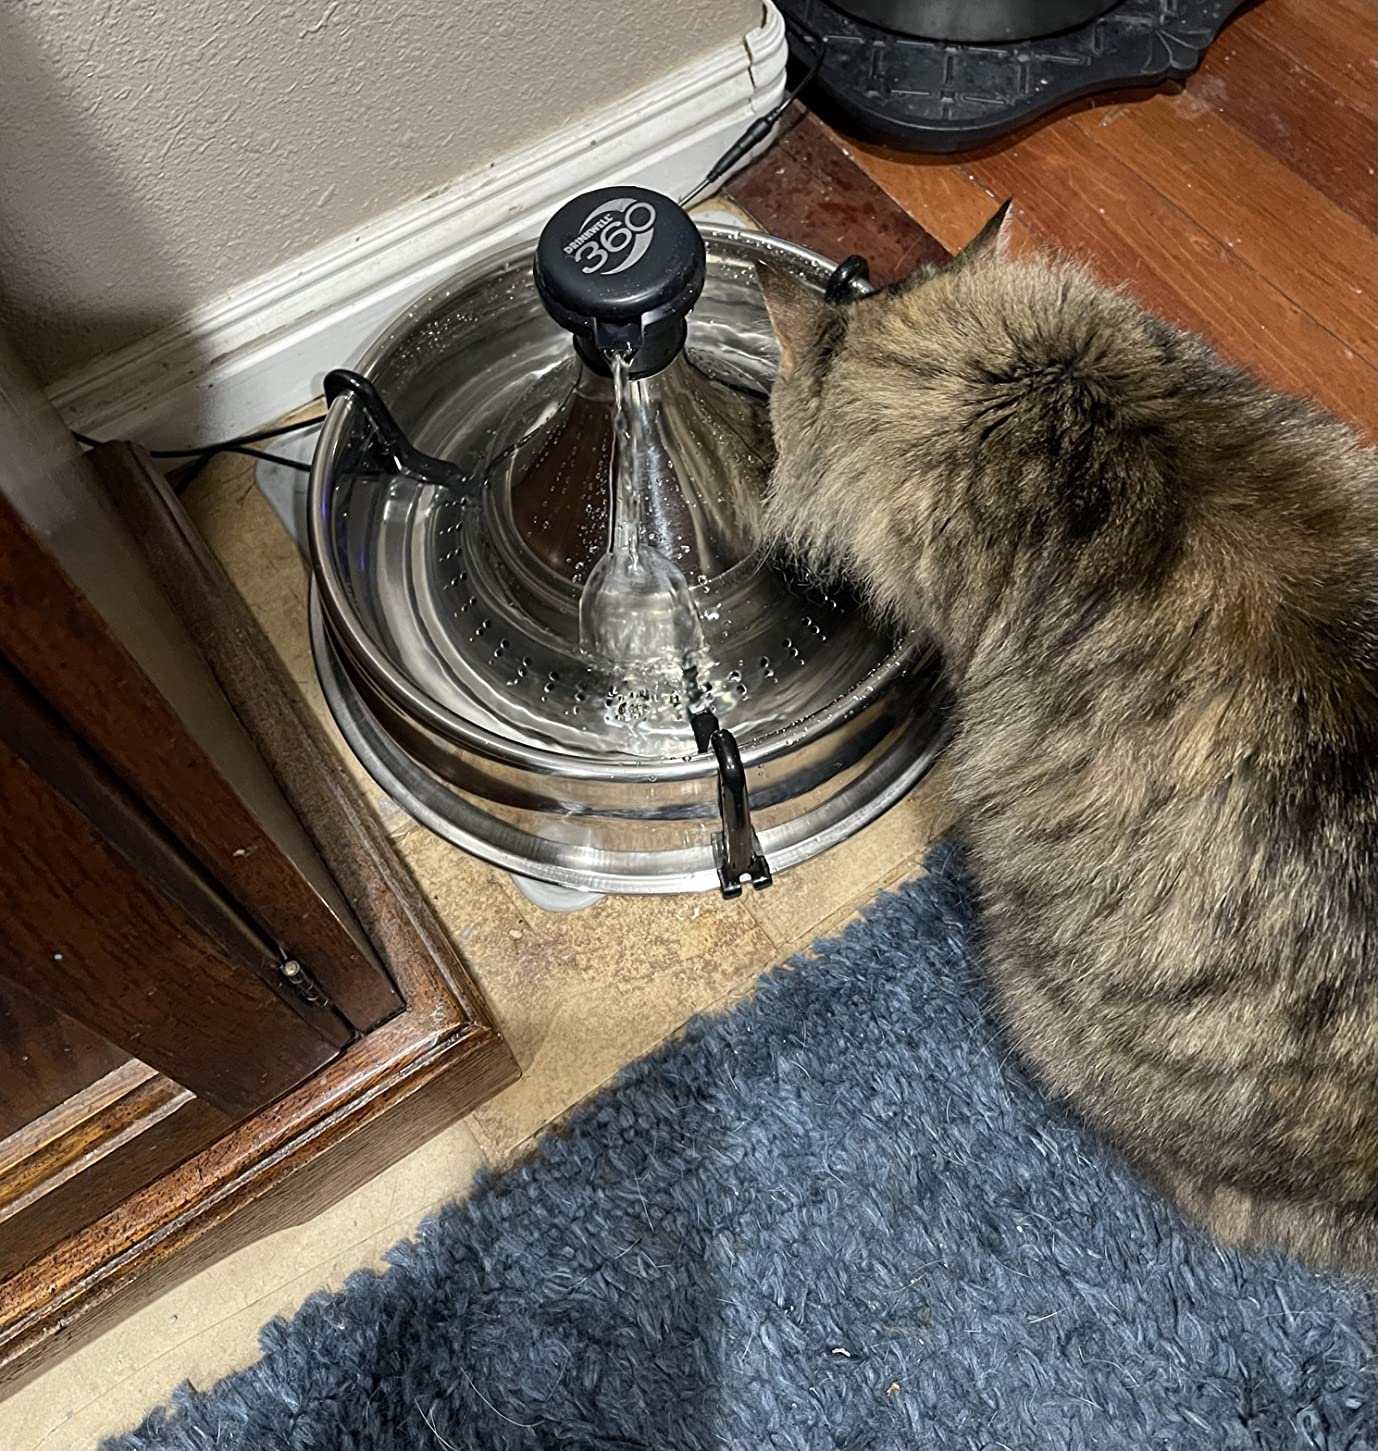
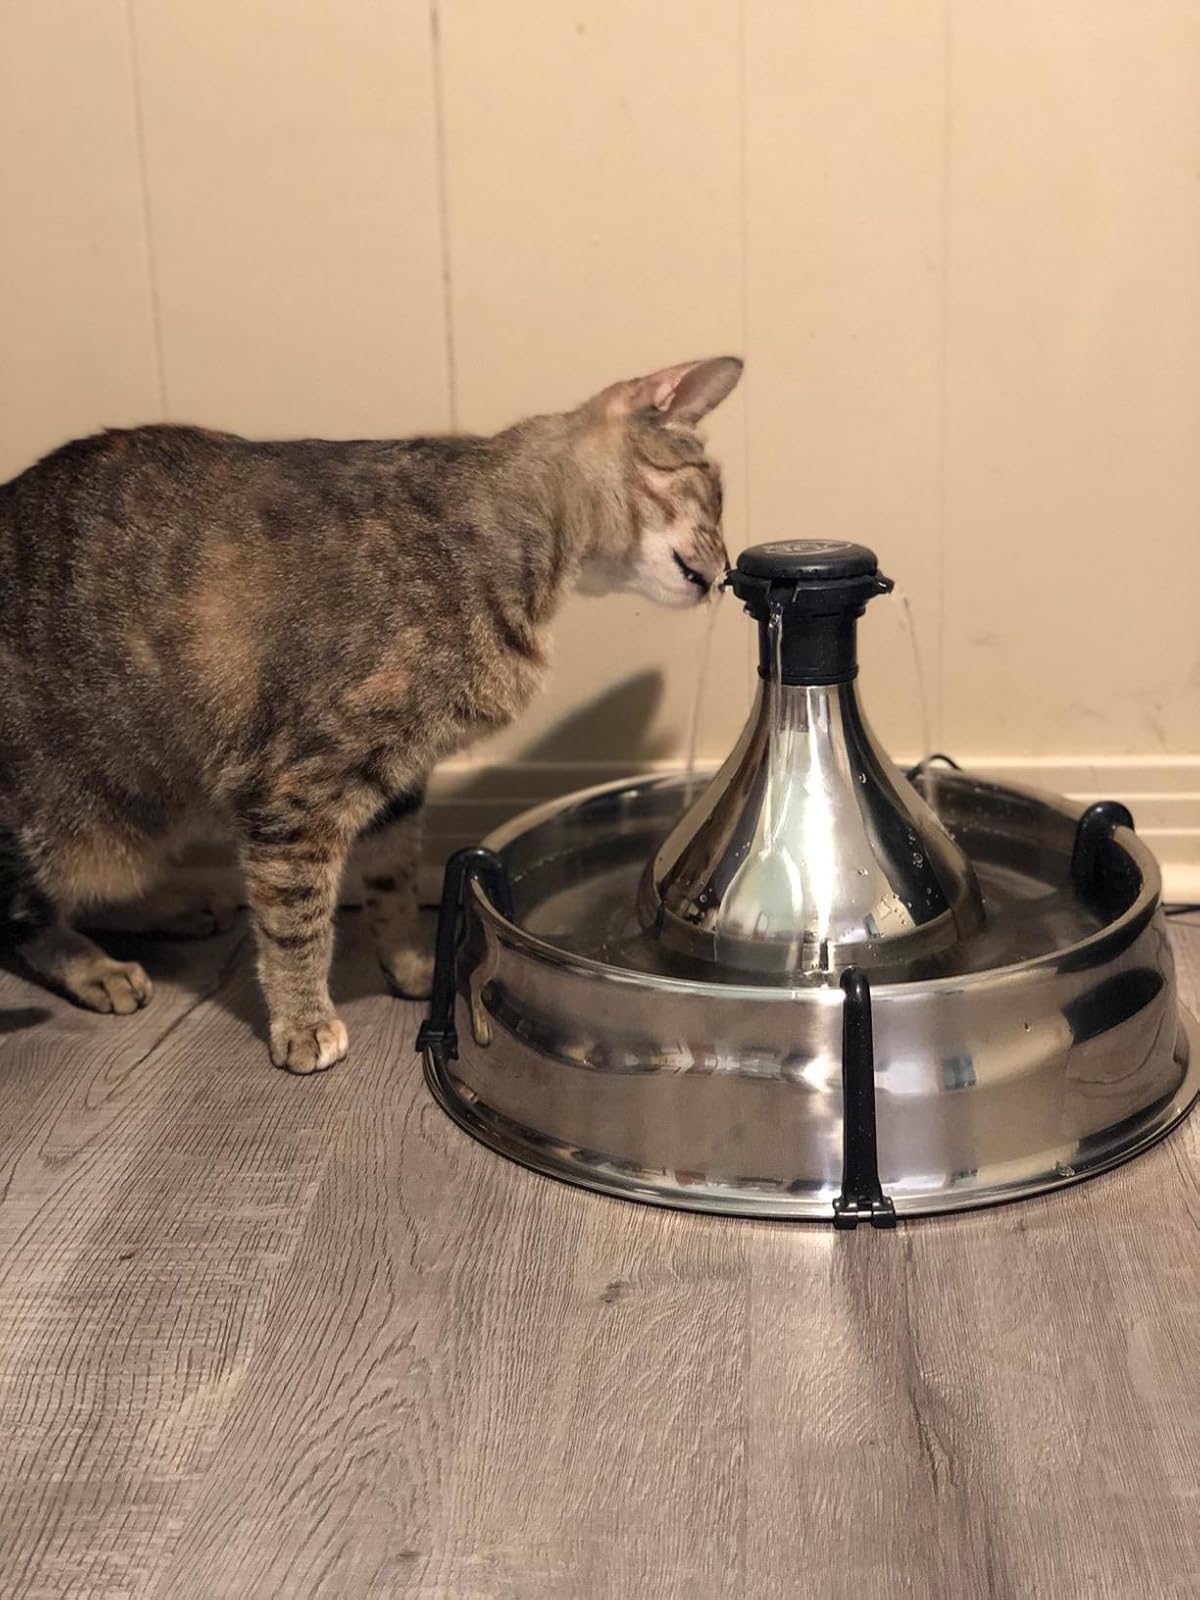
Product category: items_bowl
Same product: yes